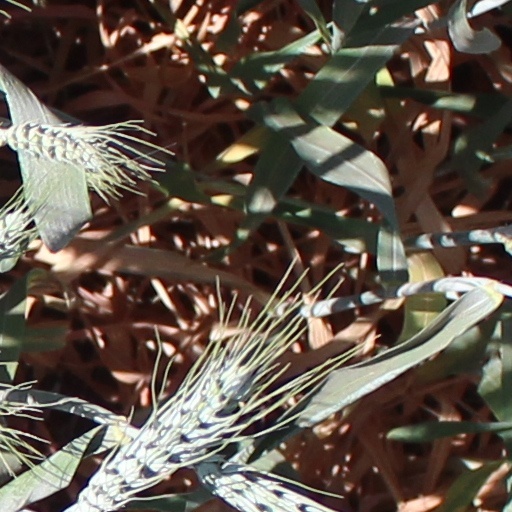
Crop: wheat